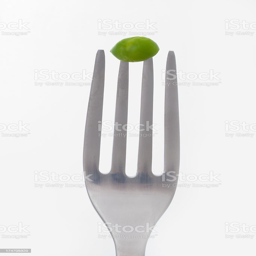
green single pea on a fork .